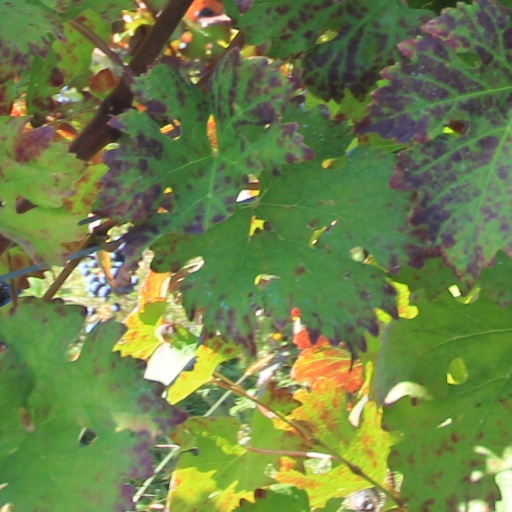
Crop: grape